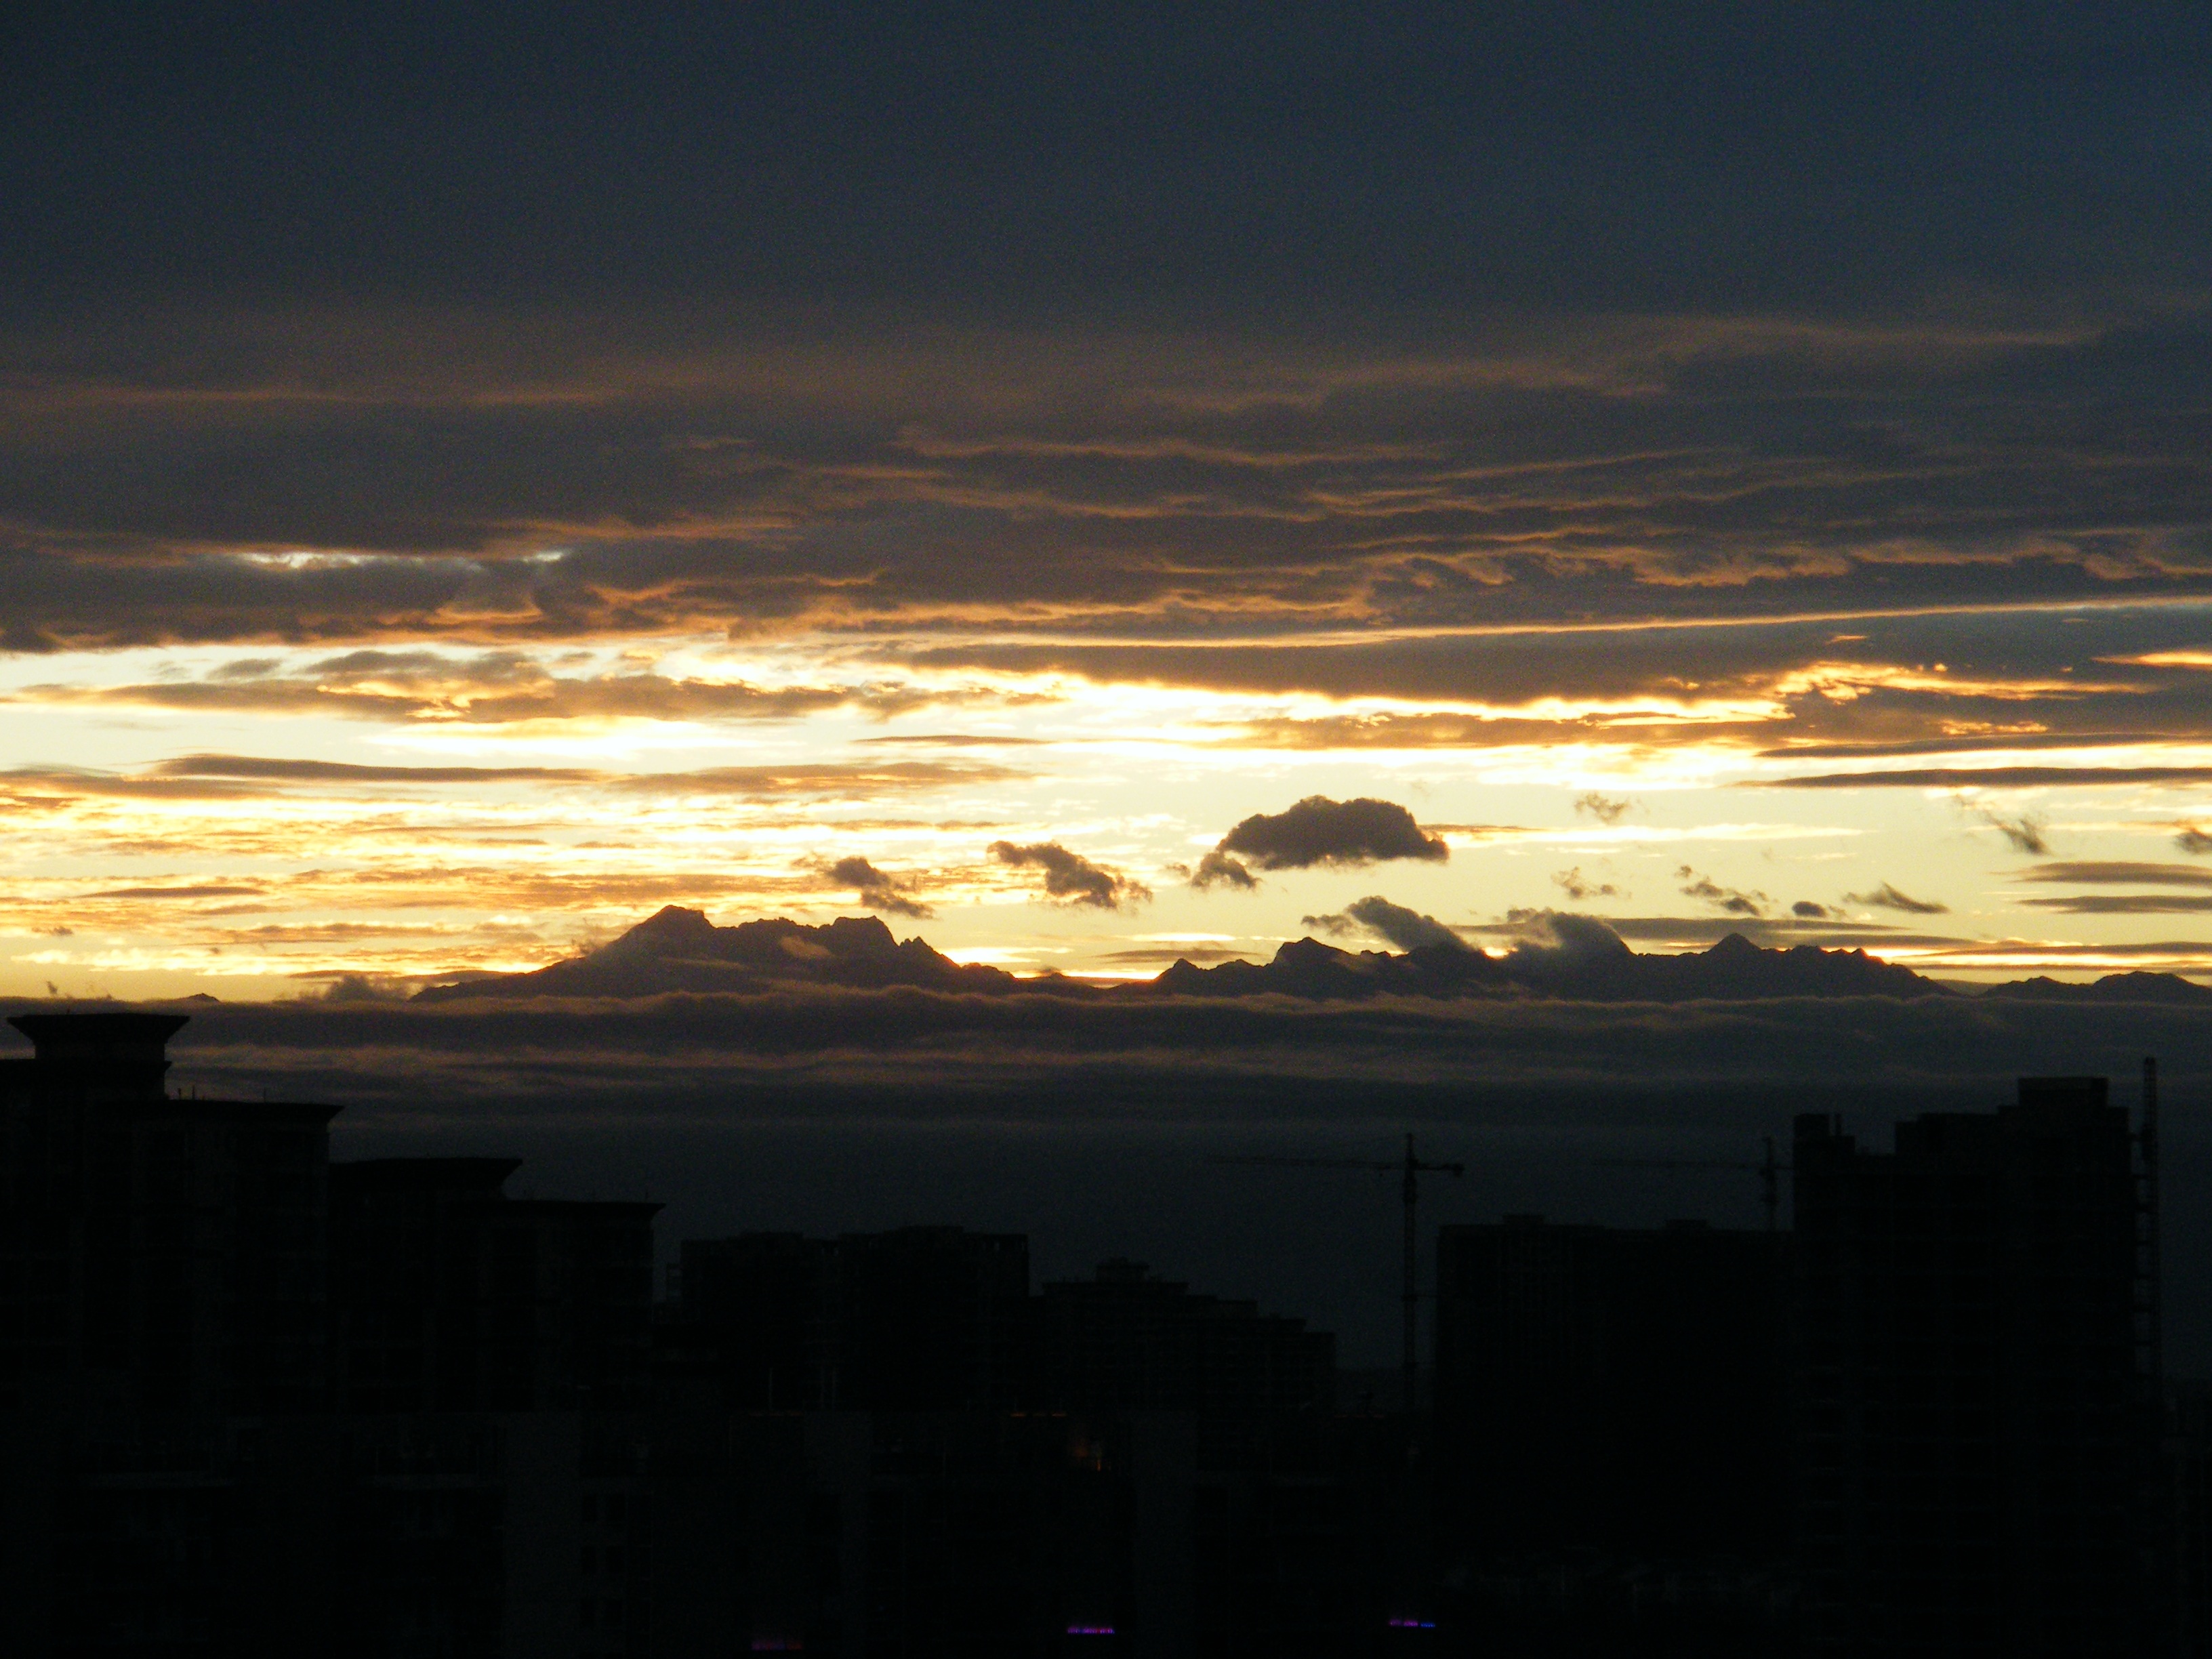
landscape, horizon, cloud, sky, sunrise, sunset, sunlight, morning, dawn, atmosphere, dusk, evening, misty, afterglow, the scenery, red sky at morning